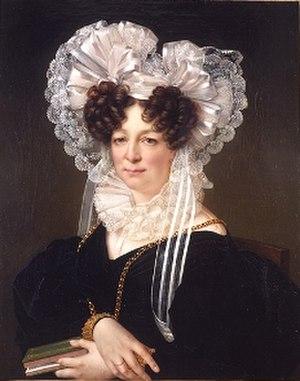
Portrait de Frédérique Dobrée, née Möller (1778-1858)
Thomas Dobrée, né le 6 avril 1781 à Nantes, en France, et mort le 15 décembre 1828 dans la même ville, est un armateur et industriel nantais. Son fils, Jean Frédéric Thomas Dobrée, étant également appelé par usage "Thomas Dobrée", les formes « Thomas I Dobrée » et « Thomas II Dobrée » sont parfois employées pour les distinguer.